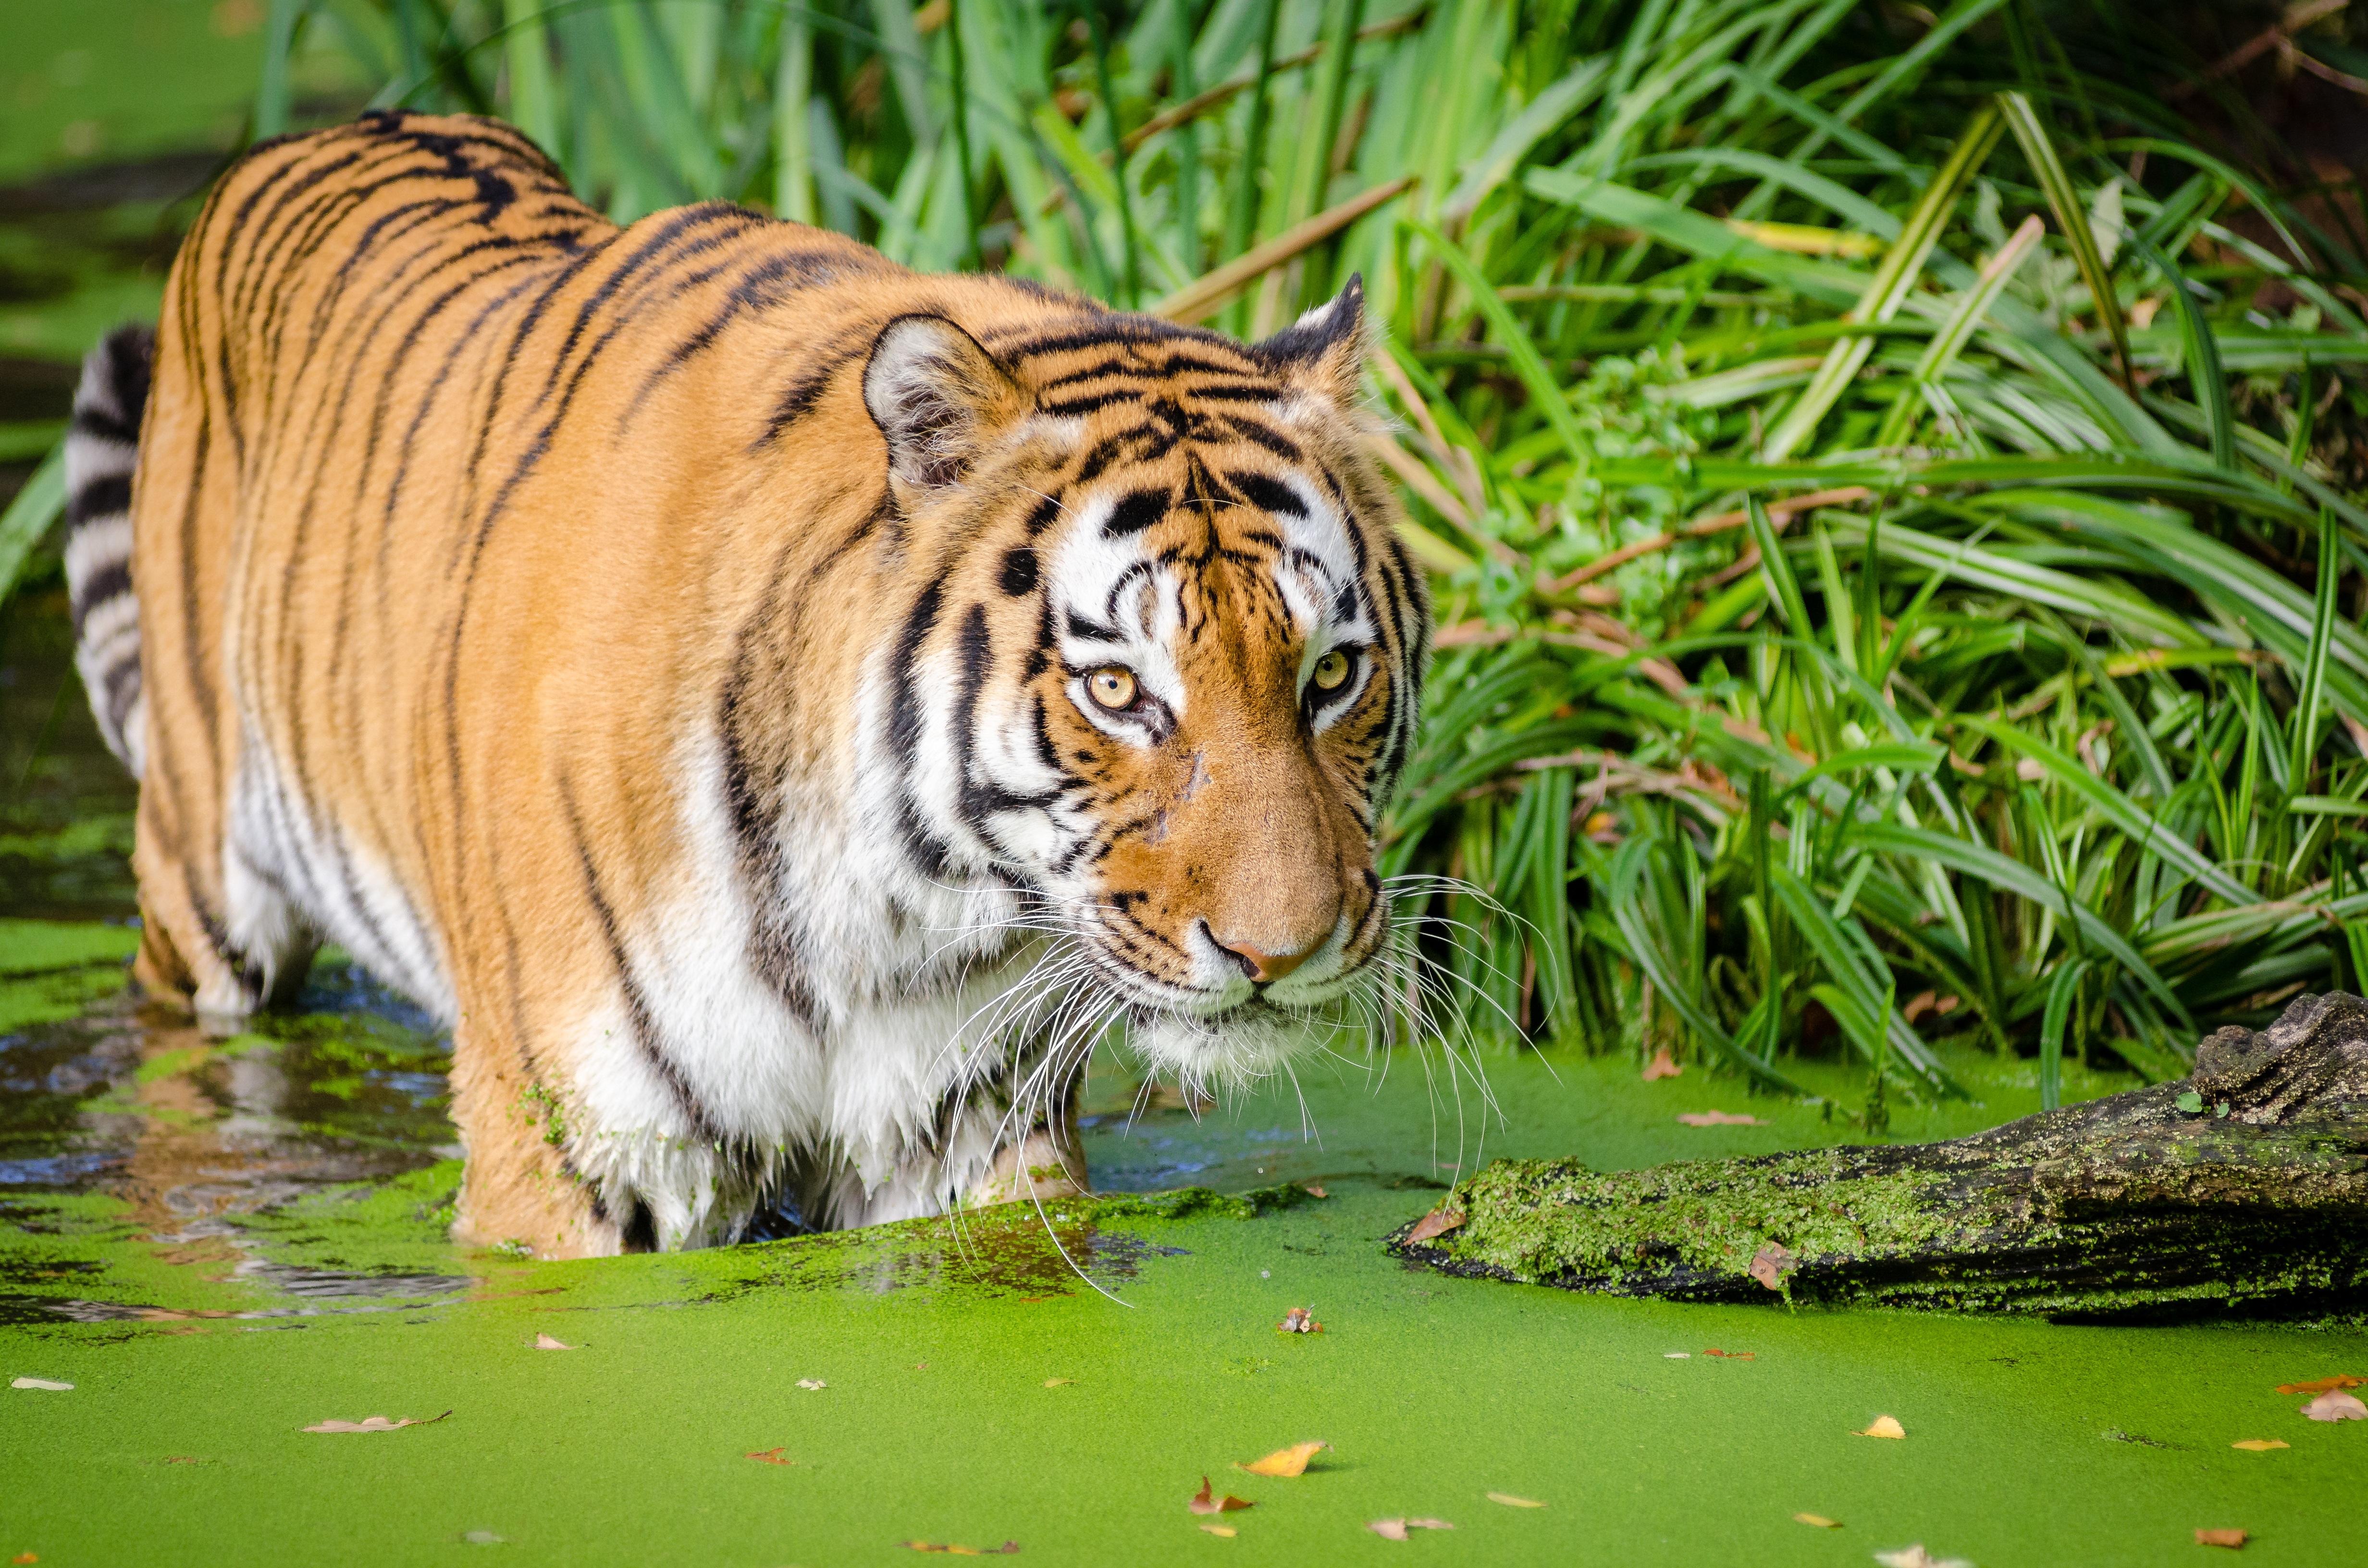
water, nature, grass, rock, animal, moss, wildlife, zoo, fur, jungle, cat, feline, mammal, fauna, plants, big cat, close up, wild animal, whiskers, tiger, stripes, carnivore, tigris, big cats, cat like mammal